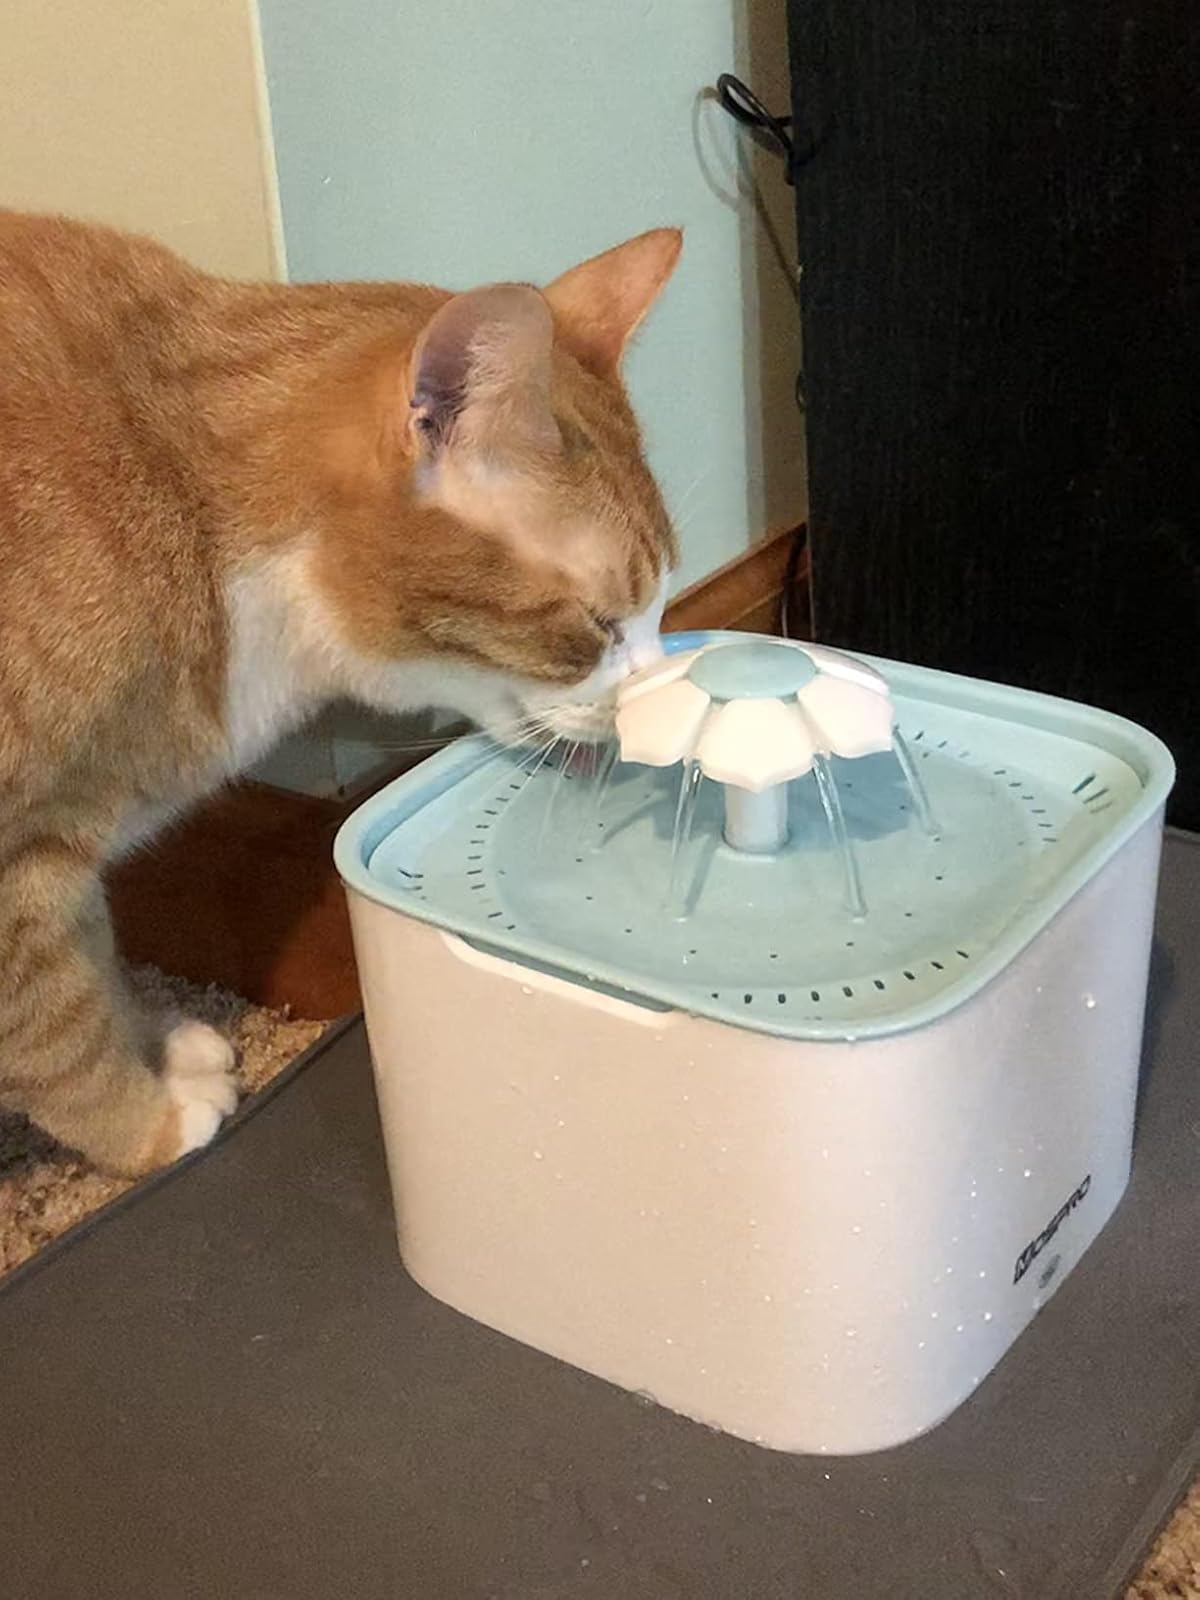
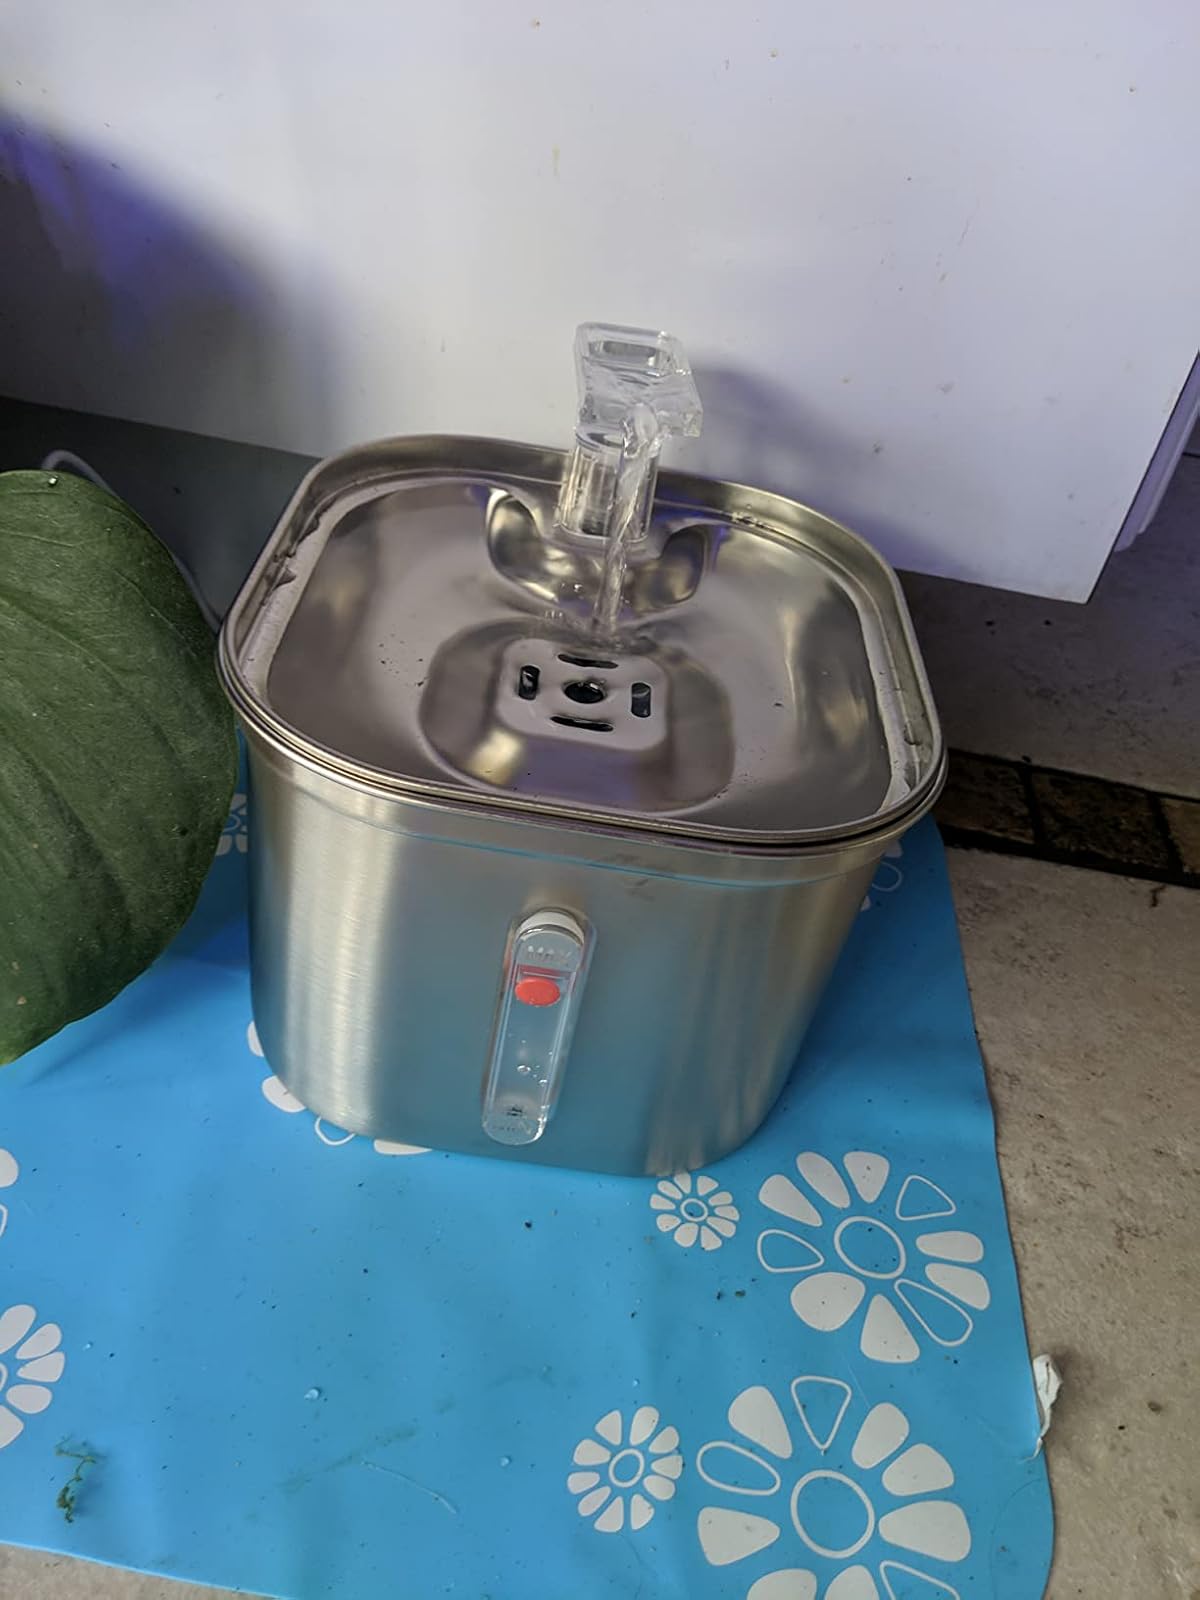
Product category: items_bowl
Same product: no